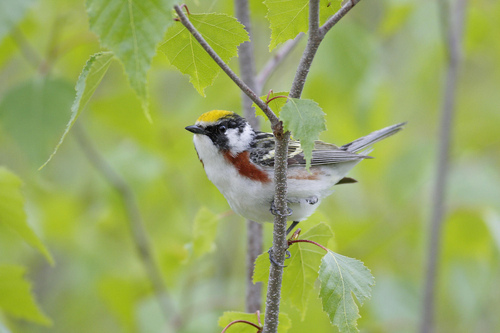
a colorful little perching bird with a small pointed bill, a yellow crown, a black eyebrow, white cheek patch, white nap, chest, belly and abdomen, and red-brown side, gray and black wings with white wingbars.
a small bird with with a yellow crown and a white throat and belly with a red sidea small bird with a golden crown, white throat, reddish brown sides and white breast and belly.
this bird has a white belly and breast, a brown side, a black wing and a yellow crown.
bird with black eye and beak, gray tarsus and feet, white throat, breast, belly and abdomen
this bird has wings that are grey with a yellow crown
this bird has a belly that is white and red sidesthe bird has a white belly with a small beak and a steak of yellow on top of its head.
this bird has wings that are black and has a white belly
this bird has a yellow crown with red sides and white belly.
Species: Chestnut Sided Warbler